Supercomputing in Pakistan

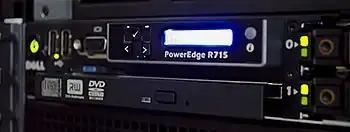
The high-performance computing cluster, PowerEdge R715, at Ghulam Ishaq Khan Institute

The high performance supercomputing program started in mid-to-late 1980s in Pakistan. Supercomputing is a recent area of Computer science in which Pakistan has made progress, driven in part by the growth of the information technology age in the country. Development on the ingenious supercomputer program started in 1980s when the deployment of the Cray supercomputers was initially denied.